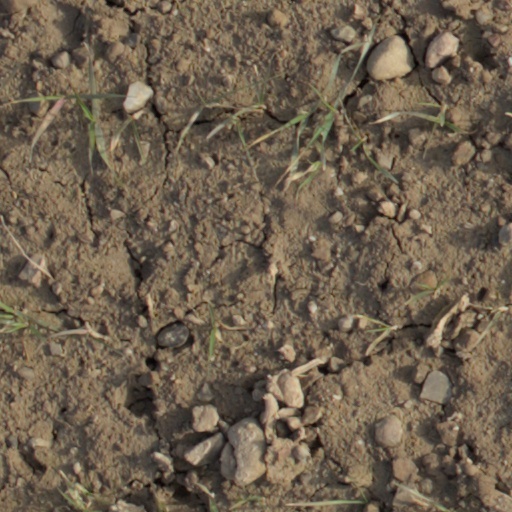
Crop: wheat